Choi Soon-Young

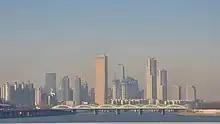
63 building (tallest) at the skyscrapers of Yeouido

Choi Soon-Young is a South Korean businessman who served as the chairman of the Shin Dong Ah Group and president of the Korea Football Association.